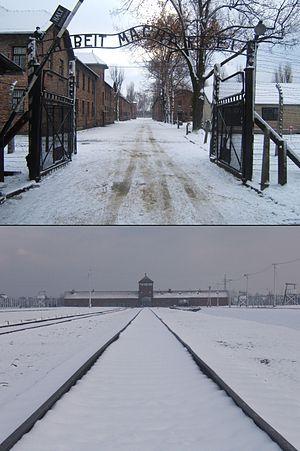
La Shoah en Pologne recouvre les persécutions, les déportations et l'extermination subies par la population juive polonaise pendant la Seconde Guerre mondiale.